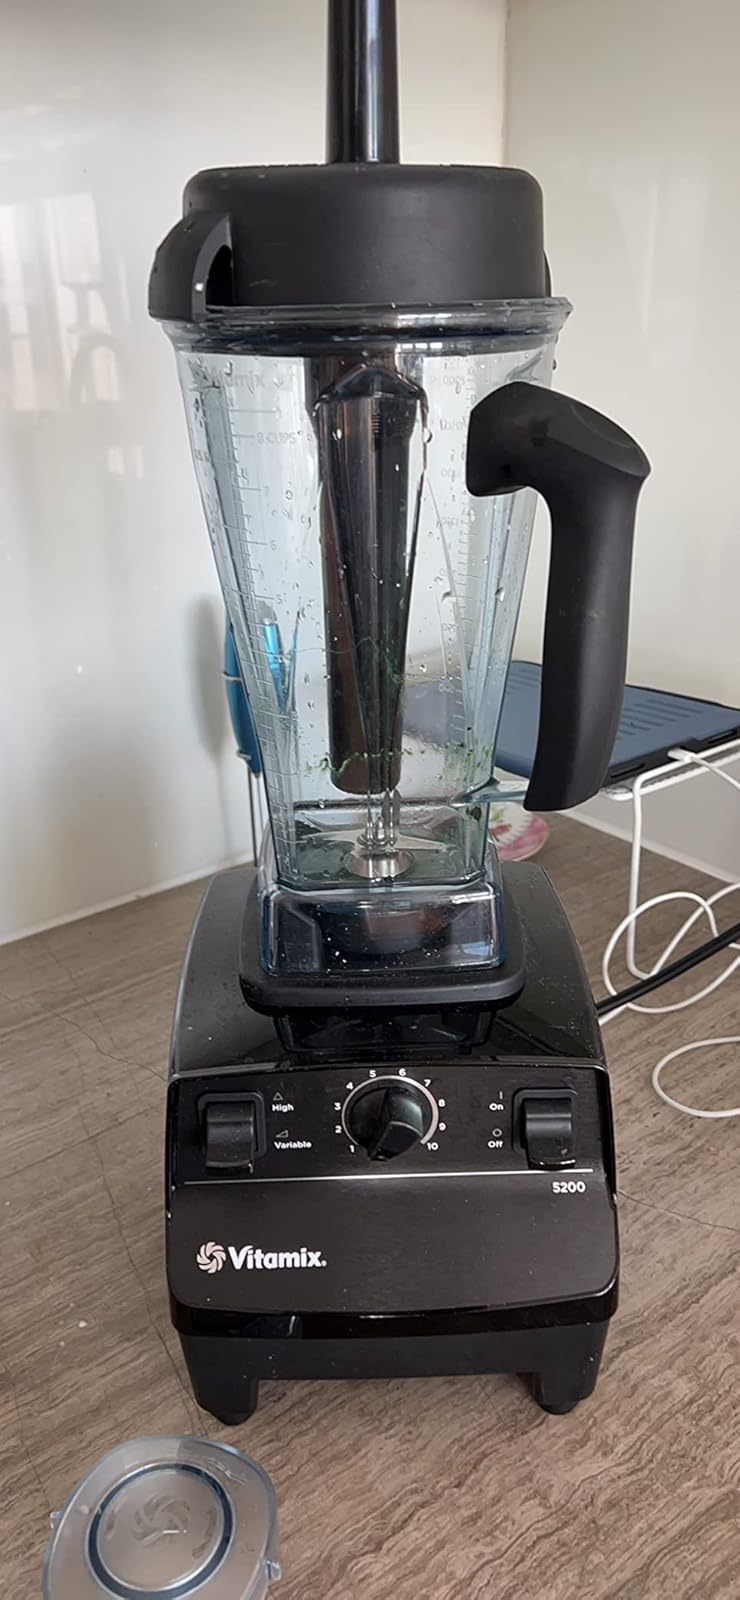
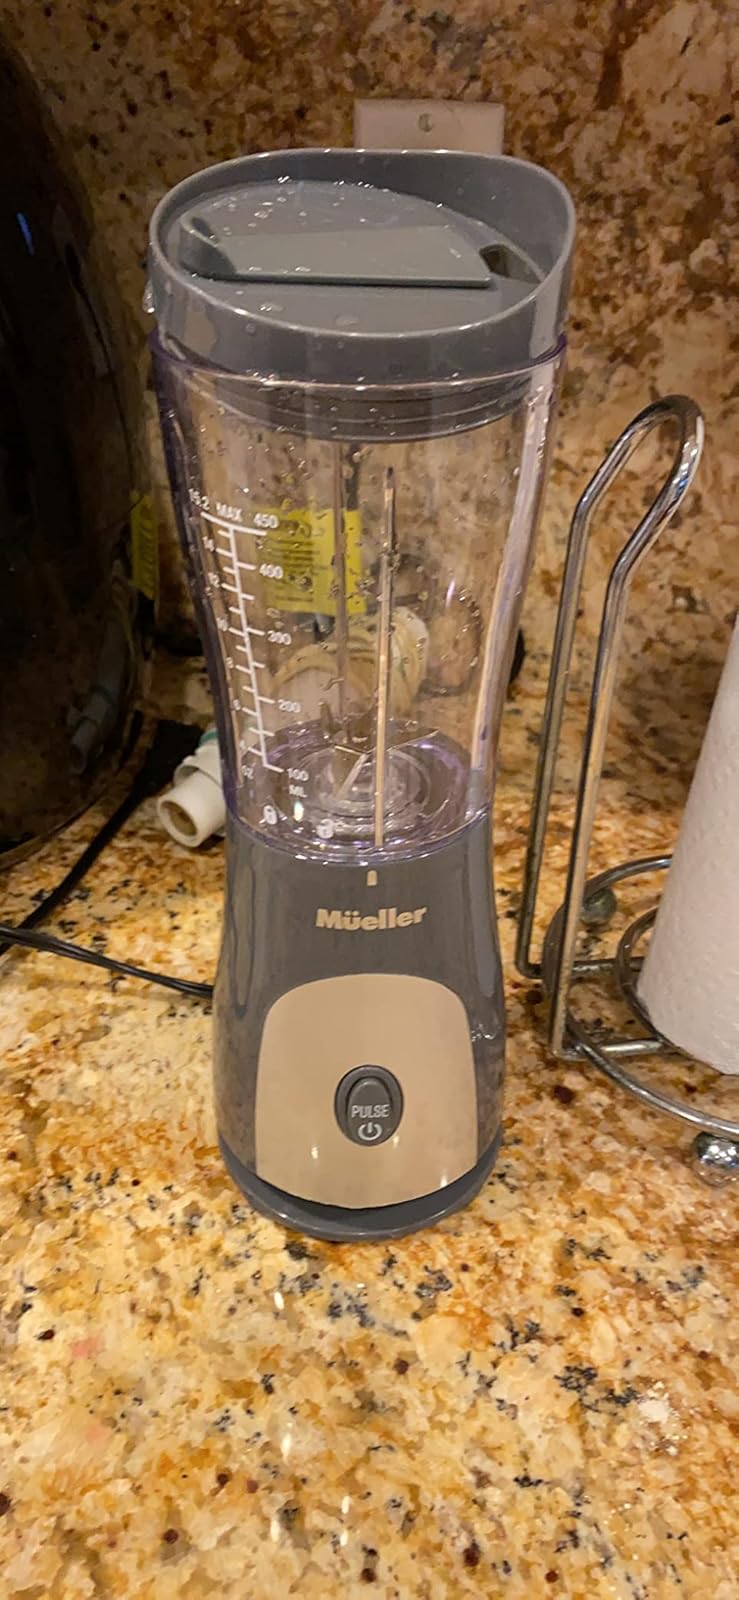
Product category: items_blender
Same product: no